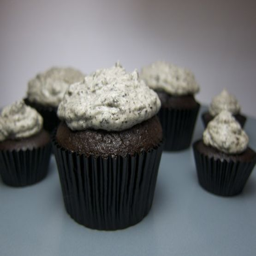
food is the only recipe you 'll ever need .